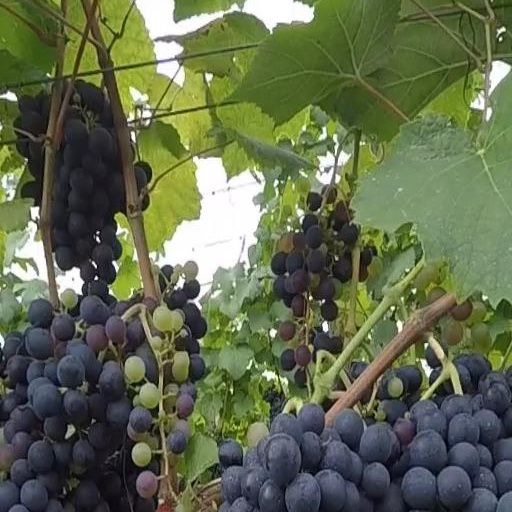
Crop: grape